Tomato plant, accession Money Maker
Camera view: vertical (180 deg); turntable rotation: 0 degrees
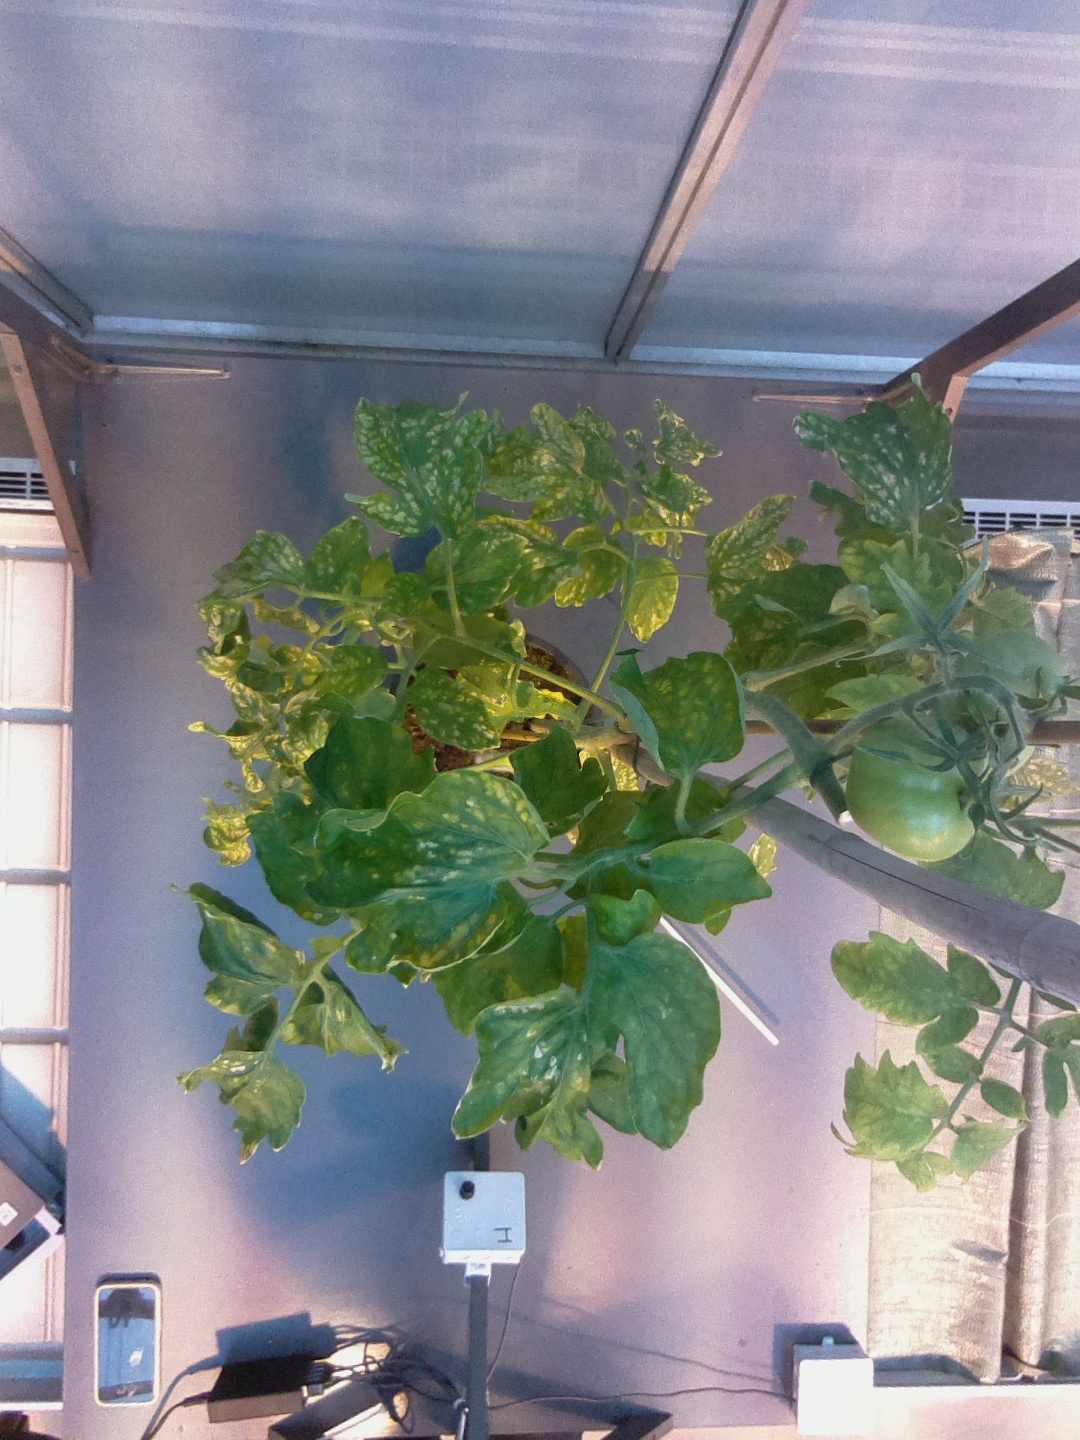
BBCH growth stage 75: 50%-60% of final fruit size